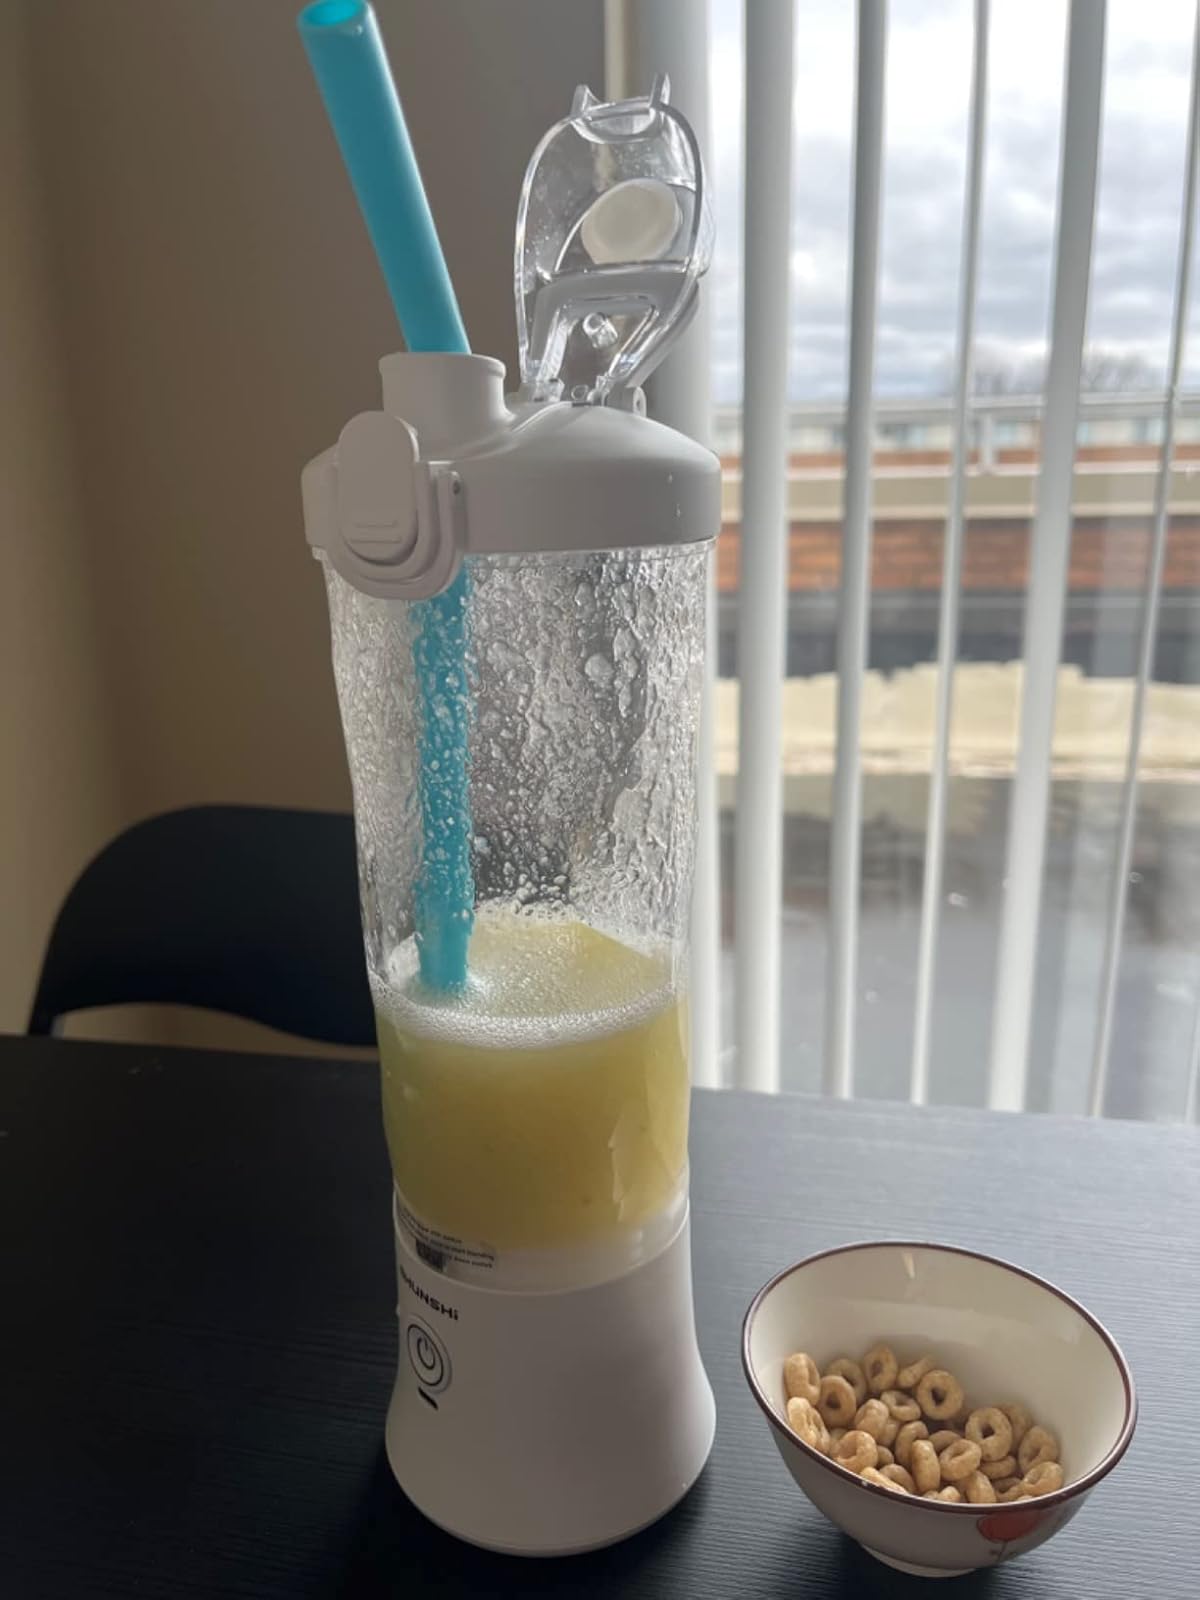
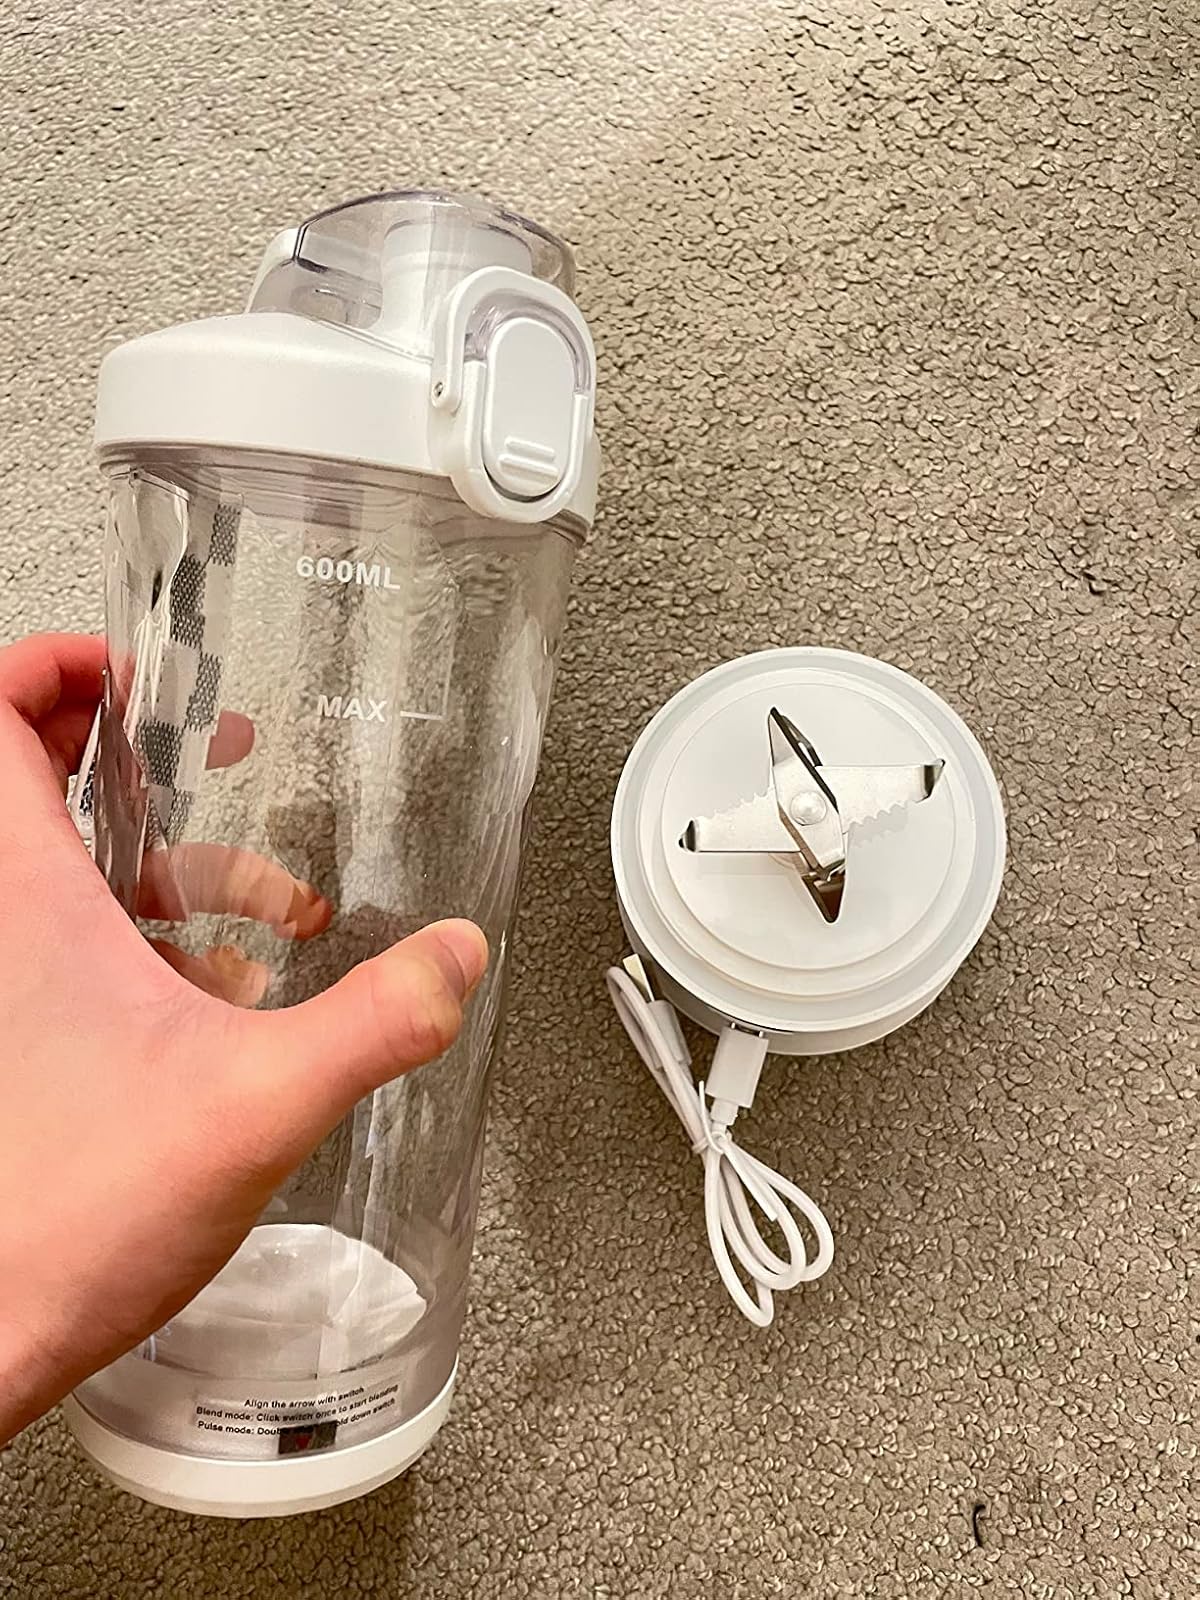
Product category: items_blender
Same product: yes